Fore River Shipyard

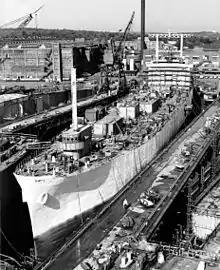
Conversion of USS "Muscle Shoals" (formerly USNS "Mission San Fernando") into USNS "Vanguard"

After the war, the yard was faced with new opportunities. As the war greatly expanded the yard, the yard now had extra space. Thus, the Hingham yard was closed, and the yard diversified its interests. The yard constructed a blast furnace, a wind tunnel, draglines, and steel for an aqueduct of the Boston's Metropolitan District Commission, a transformer for Boston Edison, among other things. The yard was faced with inflation, increasing material costs, and demands for higher wages.